Fasnacloich

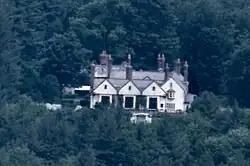
The main house, as seen from several miles away on Mount Monadnock

Fasnacloich is a historic country estate in Harrisville, New Hampshire. Built in 1911 and expanded in 1916–17, the estate is one of the most sophisticated and elaborate summer estates built in the Harrisville-Dublin area during its heyday as a summer resort area. The estate is located off MacVeagh Road, south of its junction with Mason Road. Its builders were Charles MacVeagh and Fanny Davenport Rogers MacVeagh. He is notable for being United States Ambassador to Japan, and they were the parents of diplomat Lincoln MacVeagh. The estate was listed on the National Register of Historic Places in 1988.